Ahidnâme

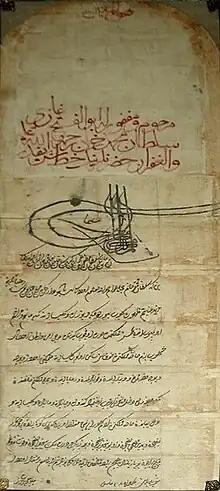
Mehmed II's ahidnâme to the Catholic monks of the recently conquered Bosnia, issued in 1463, granting them full religious freedom and protection

An Ahdname, achtiname, ahidnâme or athname (meaning the "Bill of Oath") is a type of Ottoman charter commonly referred to as a capitulation. During the early modern period, the Ottoman Empire called it an Ahidname-i-Humayun or an imperial pledge and the Ahdname functioned as an official agreement between the Empire and various European states.